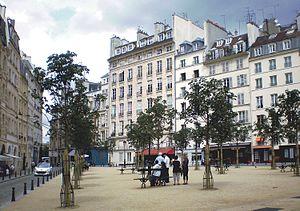
Place Dauphine (Paris)